List of Star Trek television series

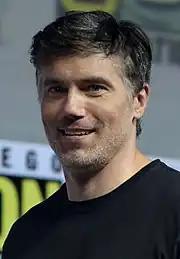
Anson Mount plays Christopher Pike, the lead character in "Strange New Worlds"

Announced in May 2020, "Star Trek: Strange New Worlds" depicts the early days of the "Enterprise" and features "Discovery" actors Anson Mount, Ethan Peck and Rebecca Romijn reprising their roles as Pike, Spock and Number One, respectively. Creator Akiva Goldsman intended for the series to use an episodic format similar to "The Original Series" and "The Next Generation". It was released on Paramount+. The series debuted on May 5, 2022.